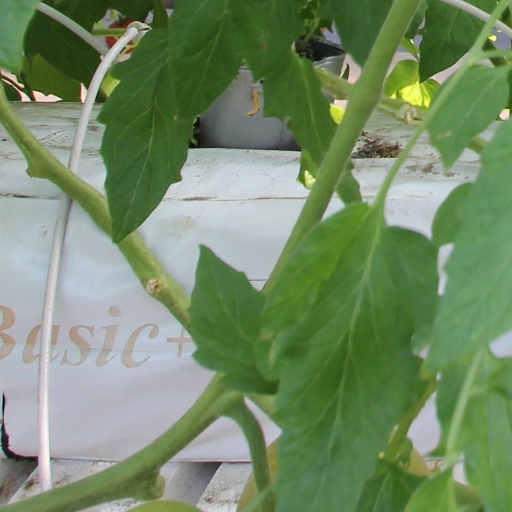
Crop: tomato